HFX Wanderers FC

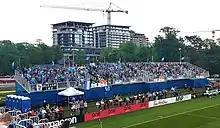
Supporters section at Wanderers Grounds.

The first supporters group to lobby for a Halifax team to join the Canadian Premier League was founded in September 2016 under the name Wanderers SG. At the launch event to unveil HFX Wanderers' identity, supporters announced they were changing their name to Privateers 1882 in order for the club to continue the Wanderers name. The 1882 signifies the year of formation for the Wanderers Amateur Athletic Club, who previously competed at the Wanderers Grounds. 'Privateers' refers to the history of privateering in the region, as well as the popular regional song "Barrett's Privateers". Other supporters groups affiliated with the Wanderers include the "Block 108 Ultras", the "Stonewall Pirates", and the "One Ten Den".